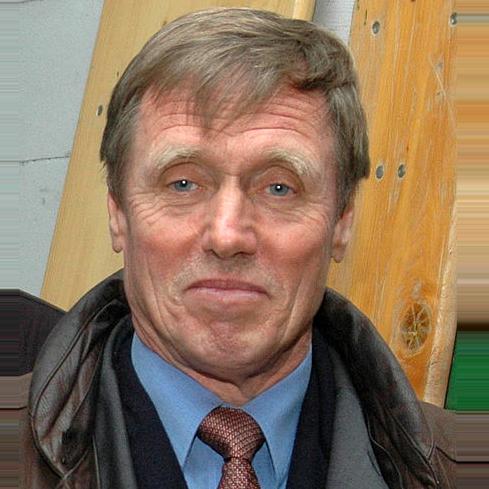
Age: 62